HIF1A

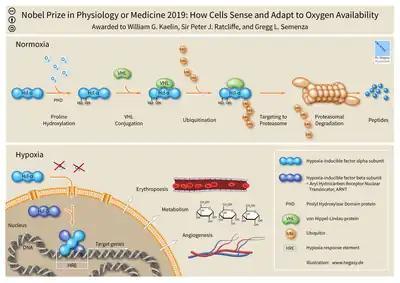
Nobel Prize in Physiology/ Medicine 2019: Cellular Oxygen Sensing and Adaption by Hif-alpha

The transcription factor HIF-1 plays an important role in cellular response to systemic oxygen levels in mammals. HIF1A activity is regulated by a host of post-translational modifications: hydroxylation, acetylation, and phosphorylation. HIF-1 is known to induce transcription of more than 60 genes, including VEGF and erythropoietin that are involved in biological processes such as angiogenesis and erythropoiesis, which assist in promoting and increasing oxygen delivery to hypoxic regions. HIF-1 also induces transcription of genes involved in cell proliferation and survival, as well as glucose and iron metabolism. In accordance with its dynamic biological role, HIF-1 responds to systemic oxygen levels by undergoing conformational changes, and associates with HRE regions of promoters of hypoxia-responsive genes to induce transcription.